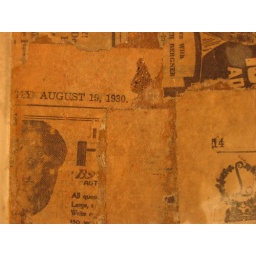
A clipping from a newspaper found underneath the flooring on the second floor of the house